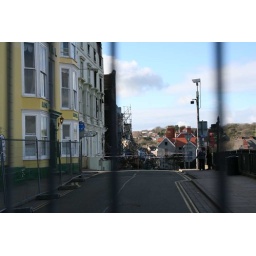
(note the roof has fallen in since i took the pictures from the beach this morning!)